Avenue Q

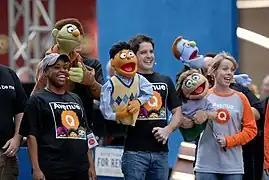
"Avenue Q" cast performing at Broadway on Broadway with the puppets.

On September 30, 2004, the day of the first Bush–Kerry presidential debate at the University of Miami, on a stage set up in Times Square, the cast of "Avenue Q" presented their version of the debate, called "Avenue Q&A", with portrait puppets of Bush and Kerry created by Rick Lyon. Eighteen television networks covered the event. Lyon operated the Bush puppet, while Jennifer Barnhart operated the Kerry puppet. Each puppet sang responses to questions from Avenue Q's concerned residents, and the whole cast sang "Vote Your Heart" (see Other Songs above) to the rain-drenched crowd. Rod (played by Tartaglia) moderated the mock-debate. Also in 2004, Rod and Tartaglia appeared on the syndicated game show "Hollywood Squares".